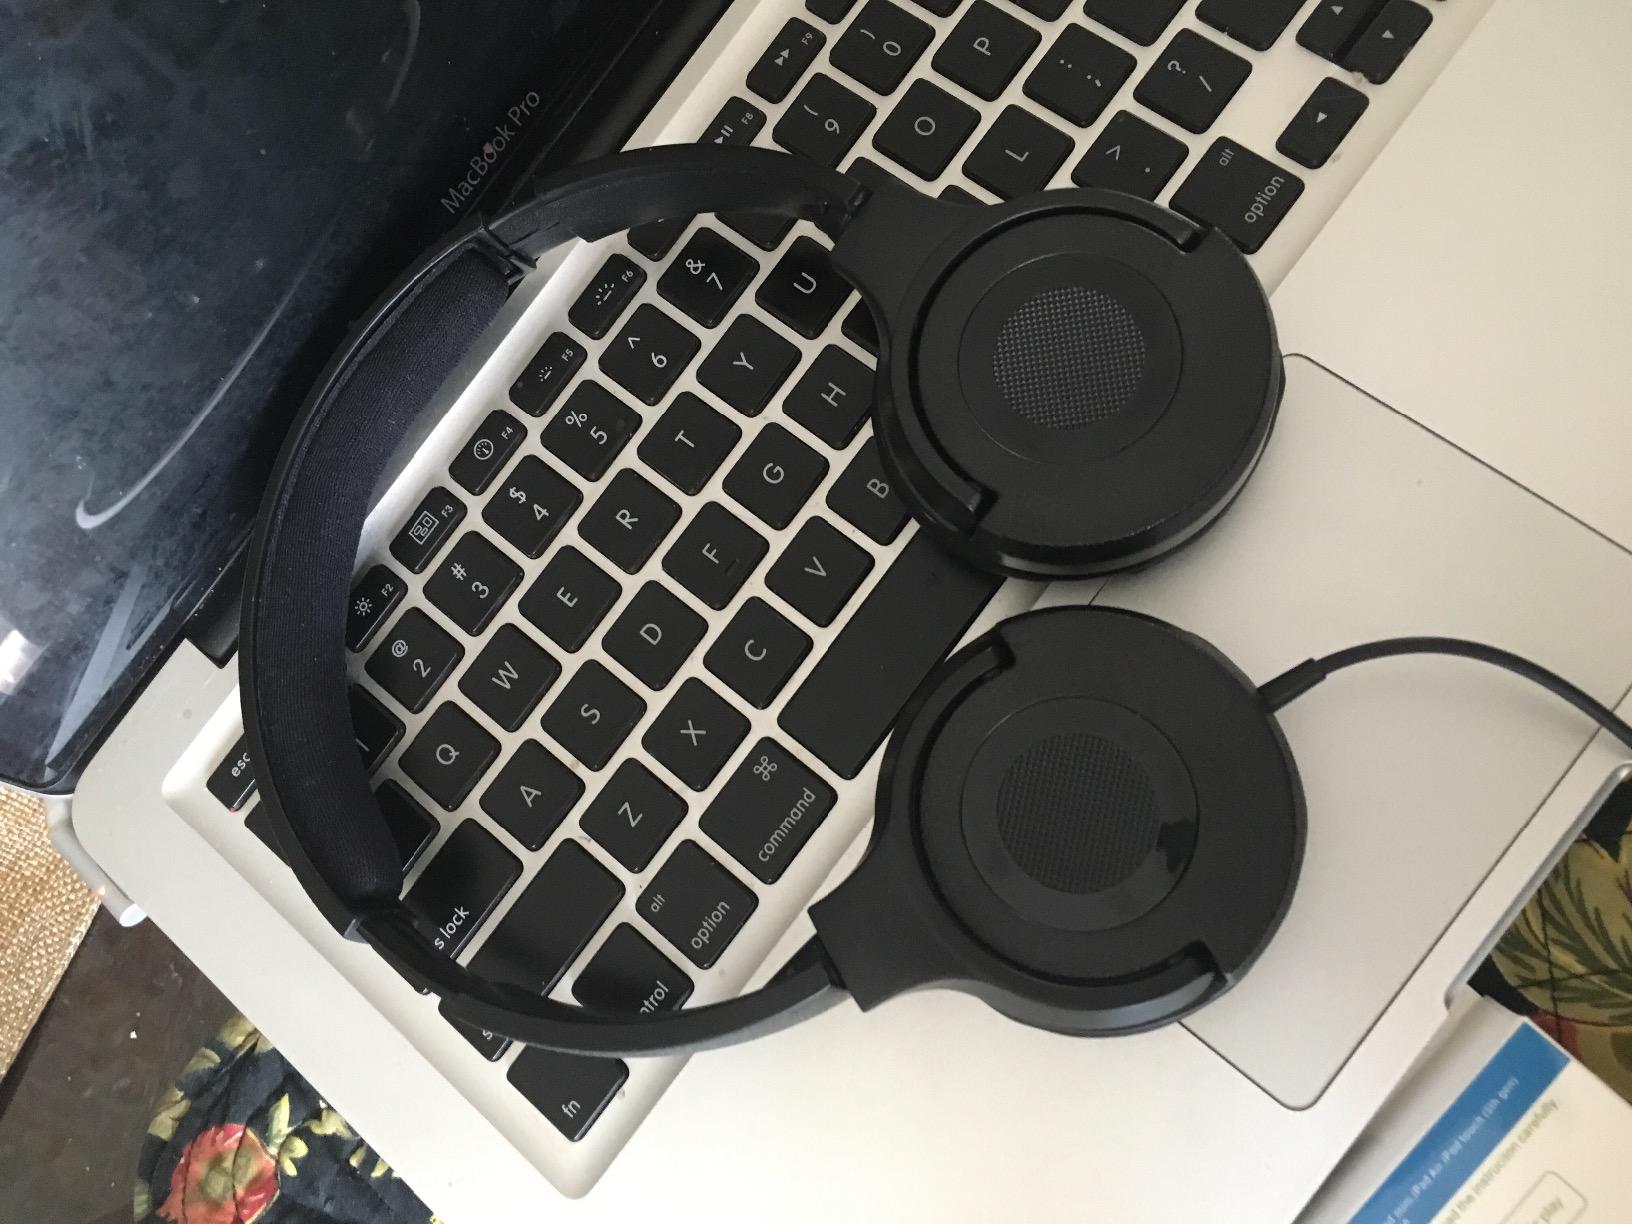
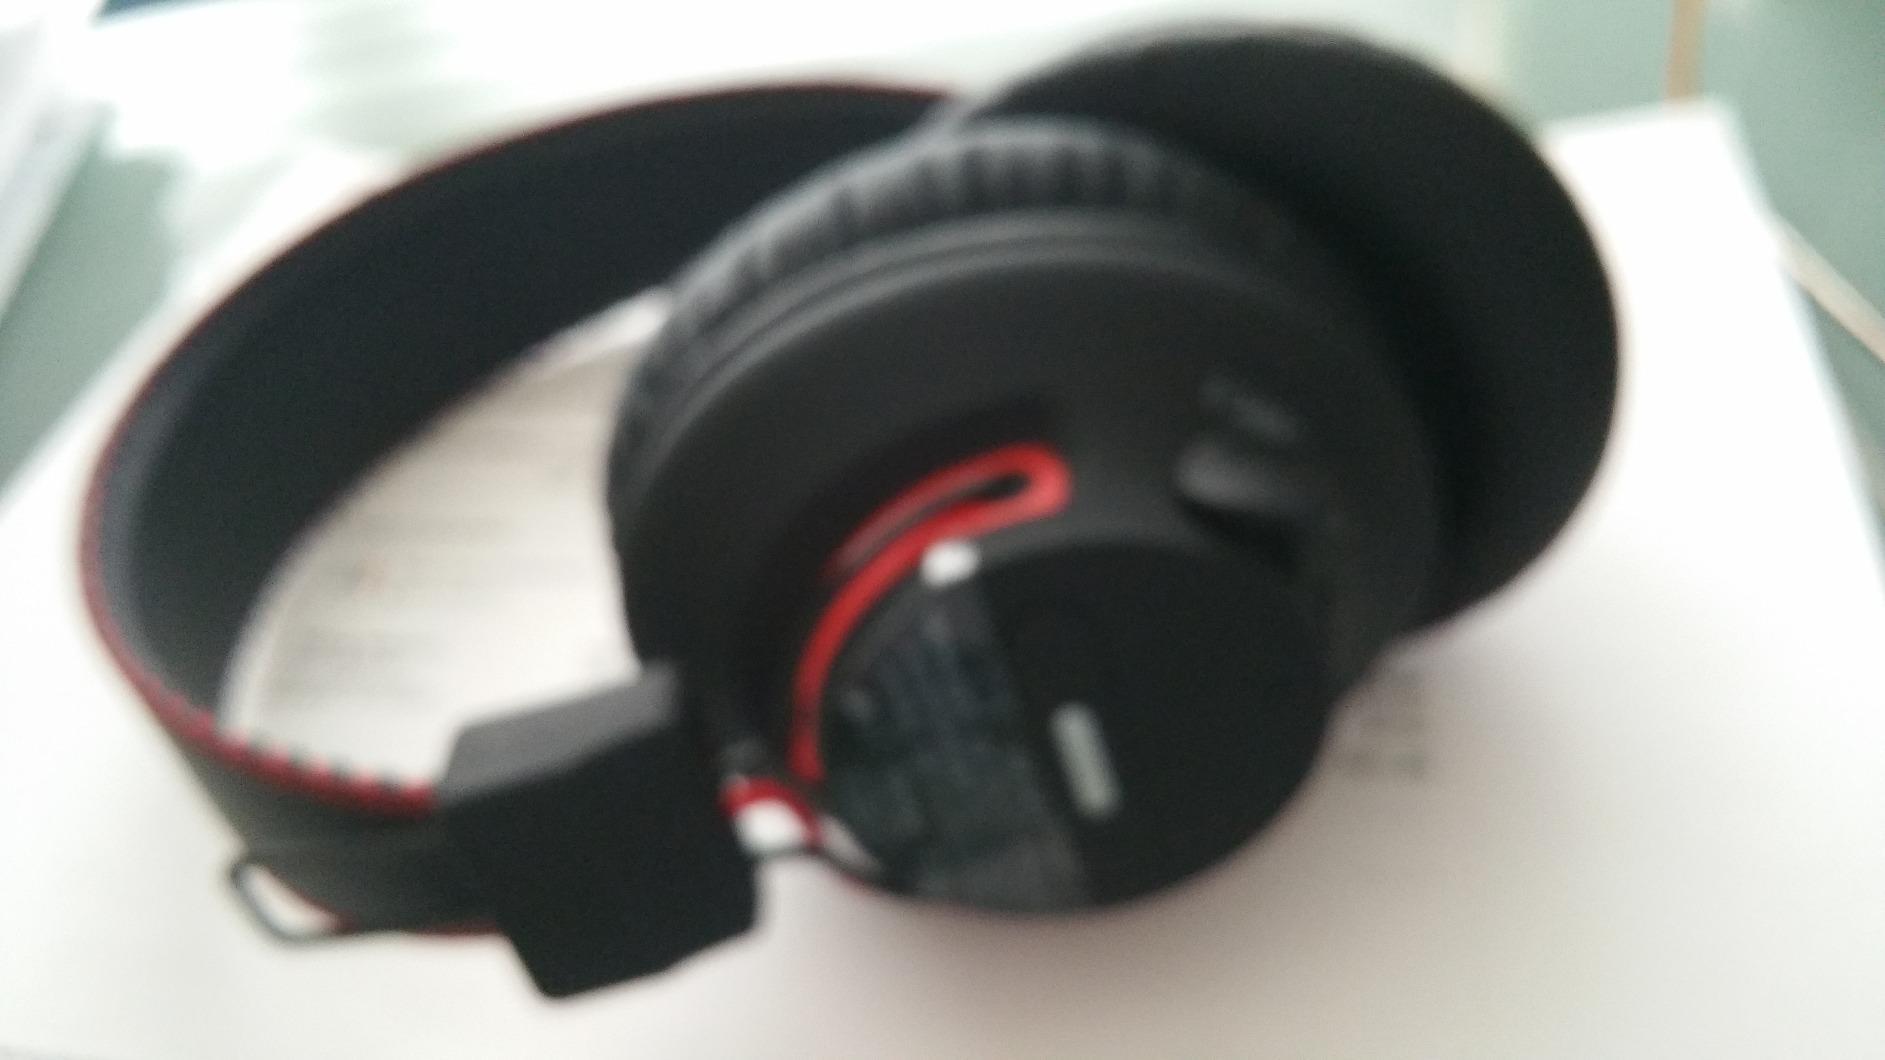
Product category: headphones
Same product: no